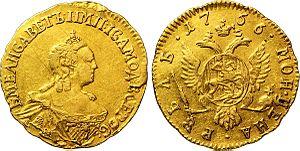
Élisabeth Petrovna, dite Élisabeth la Clémente, née à Kolomenskoïe le 18 décembre 1709 et morte à Saint-Pétersbourg le 25 décembre 1761, est une impératrice de Russie qui régna de 1741 jusqu'à sa mort.